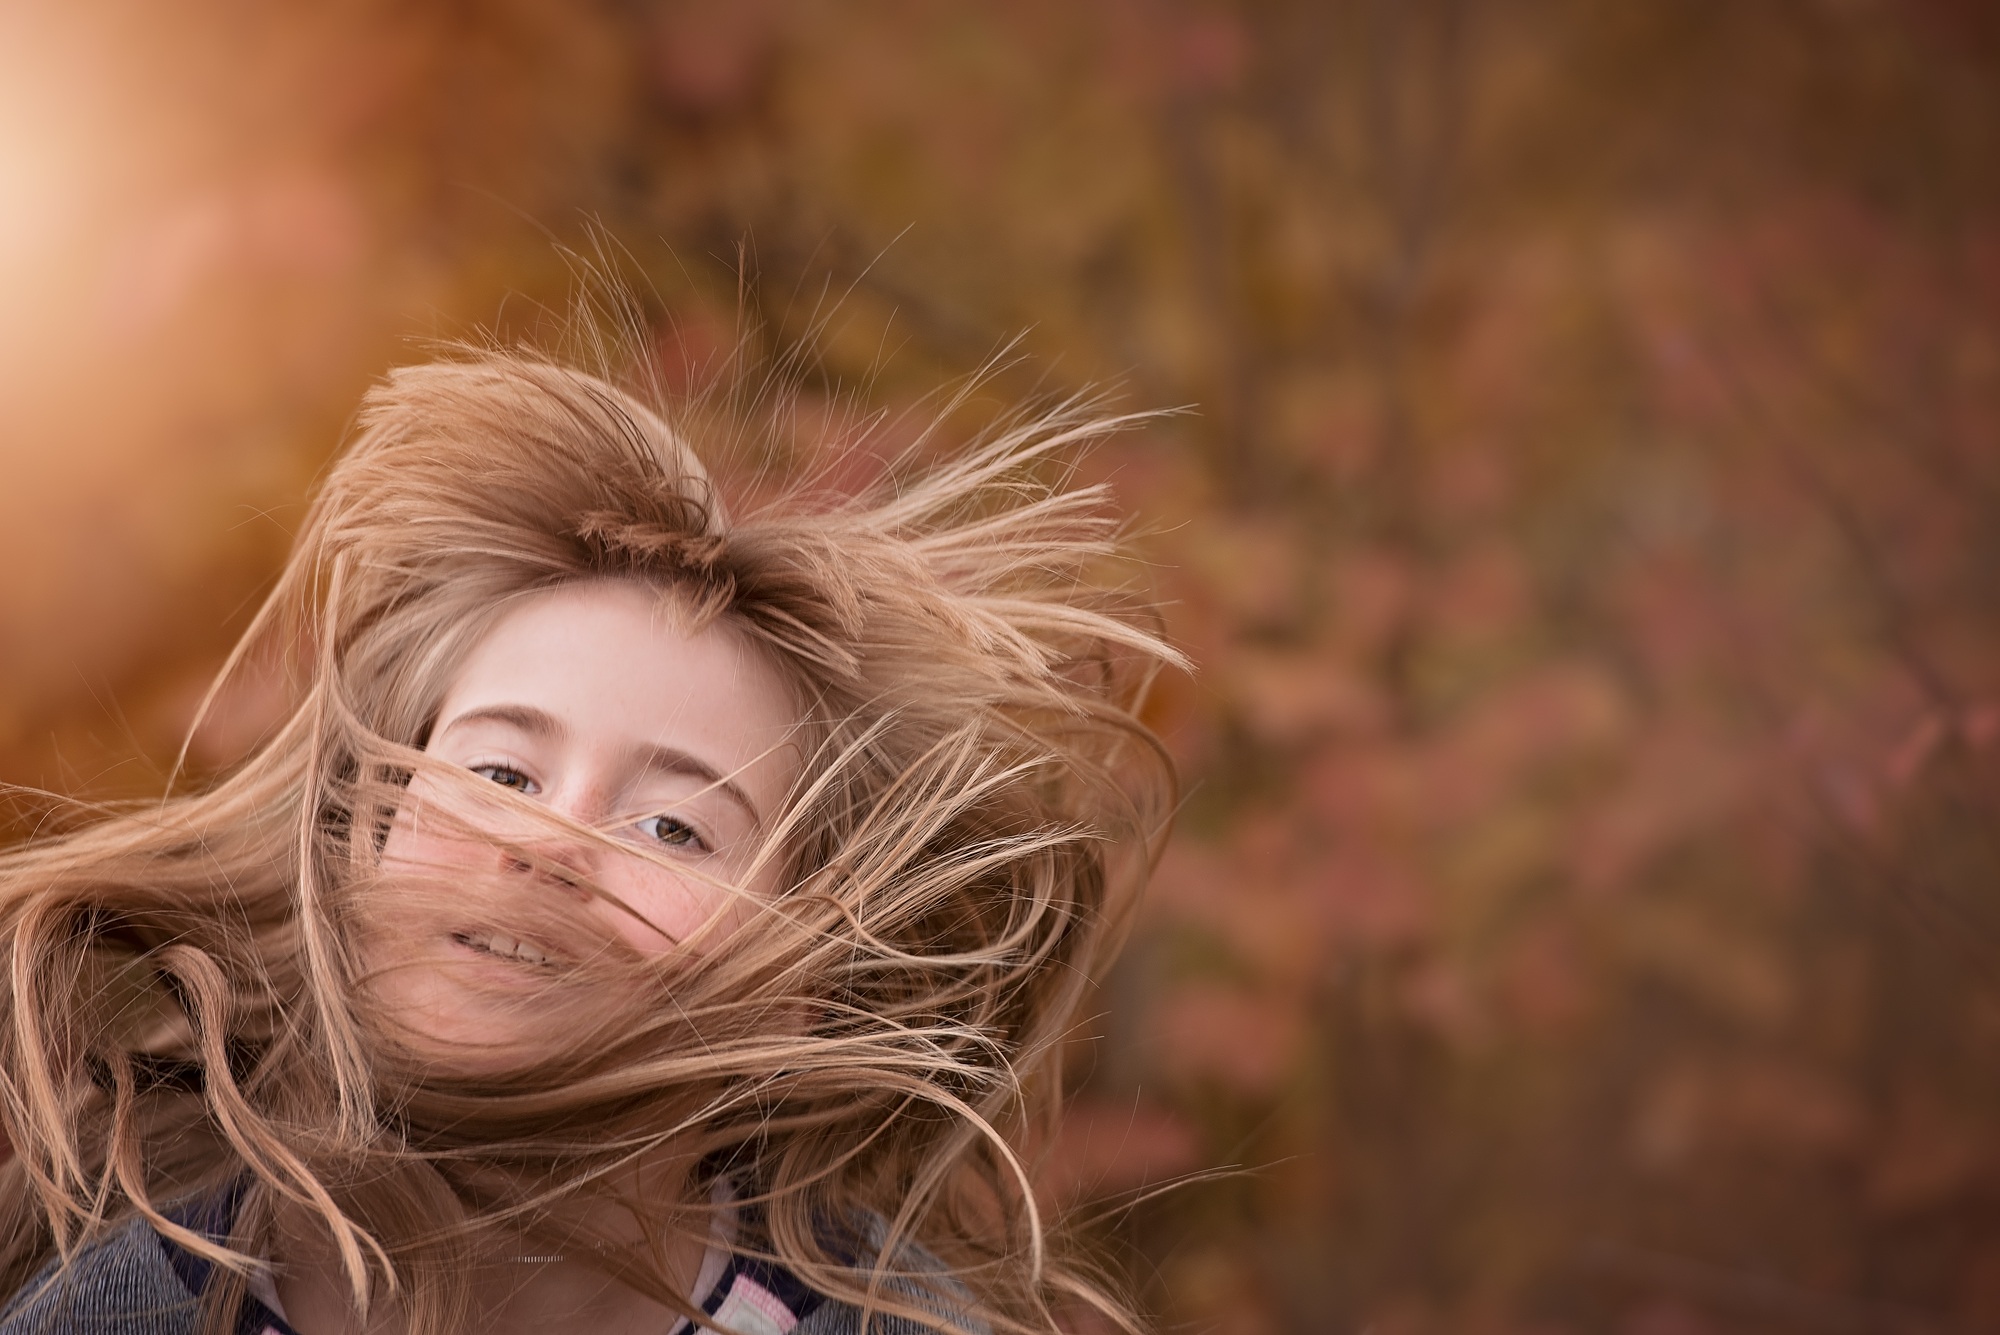
person, girl, hair, photography, female, portrait, model, human, long hair, close up, face, eye, skin, beauty, blond, out, in motion, emotion, in action, portrait photography